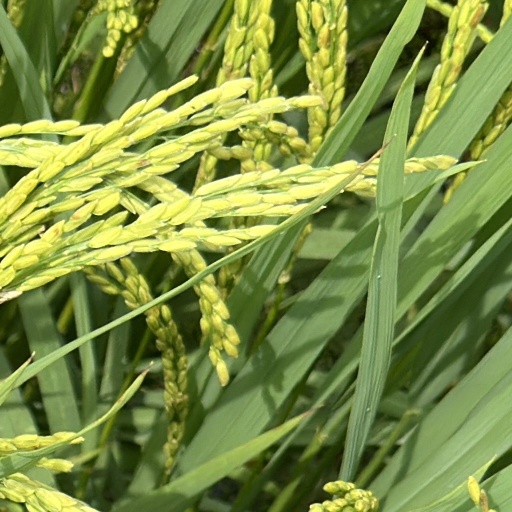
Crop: rice